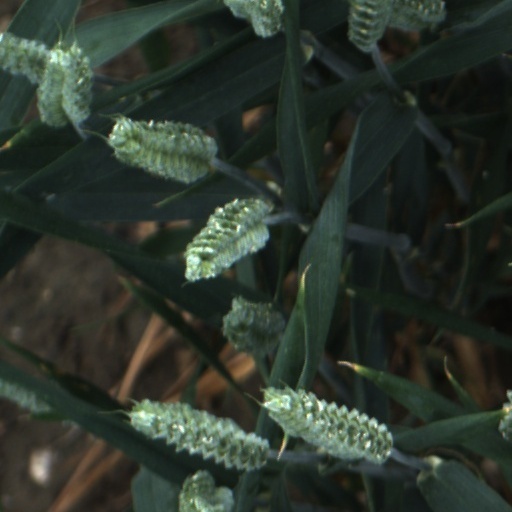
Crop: wheat